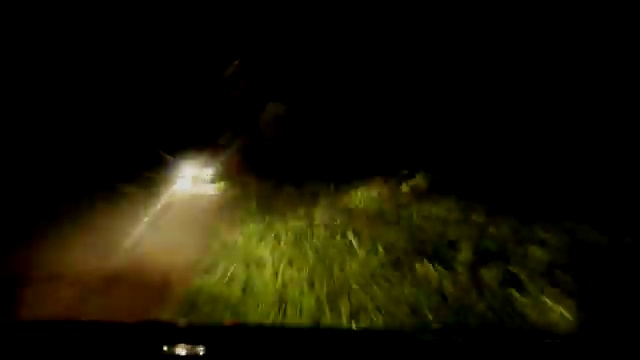
Fire: no
Smoke: no